Alva Myrdal

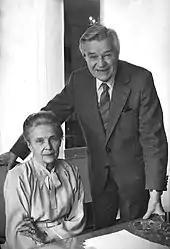
Alva and Gunnar Myrdal circa 1980

In 1924, she married Professor Gunnar Myrdal. Together they had children Jan Myrdal (born 1927), Sissela Bok (born 1934) and Kaj Fölster (born 1936).